Fucecchio

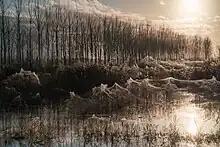
Fucecchio marsh: Nets of cobwebs after prolonged drought followed by heavy rains

The Fucecchio Marsh (1,800 ha) is the largest inland marsh in Italy and is home to over 200 species of birds.